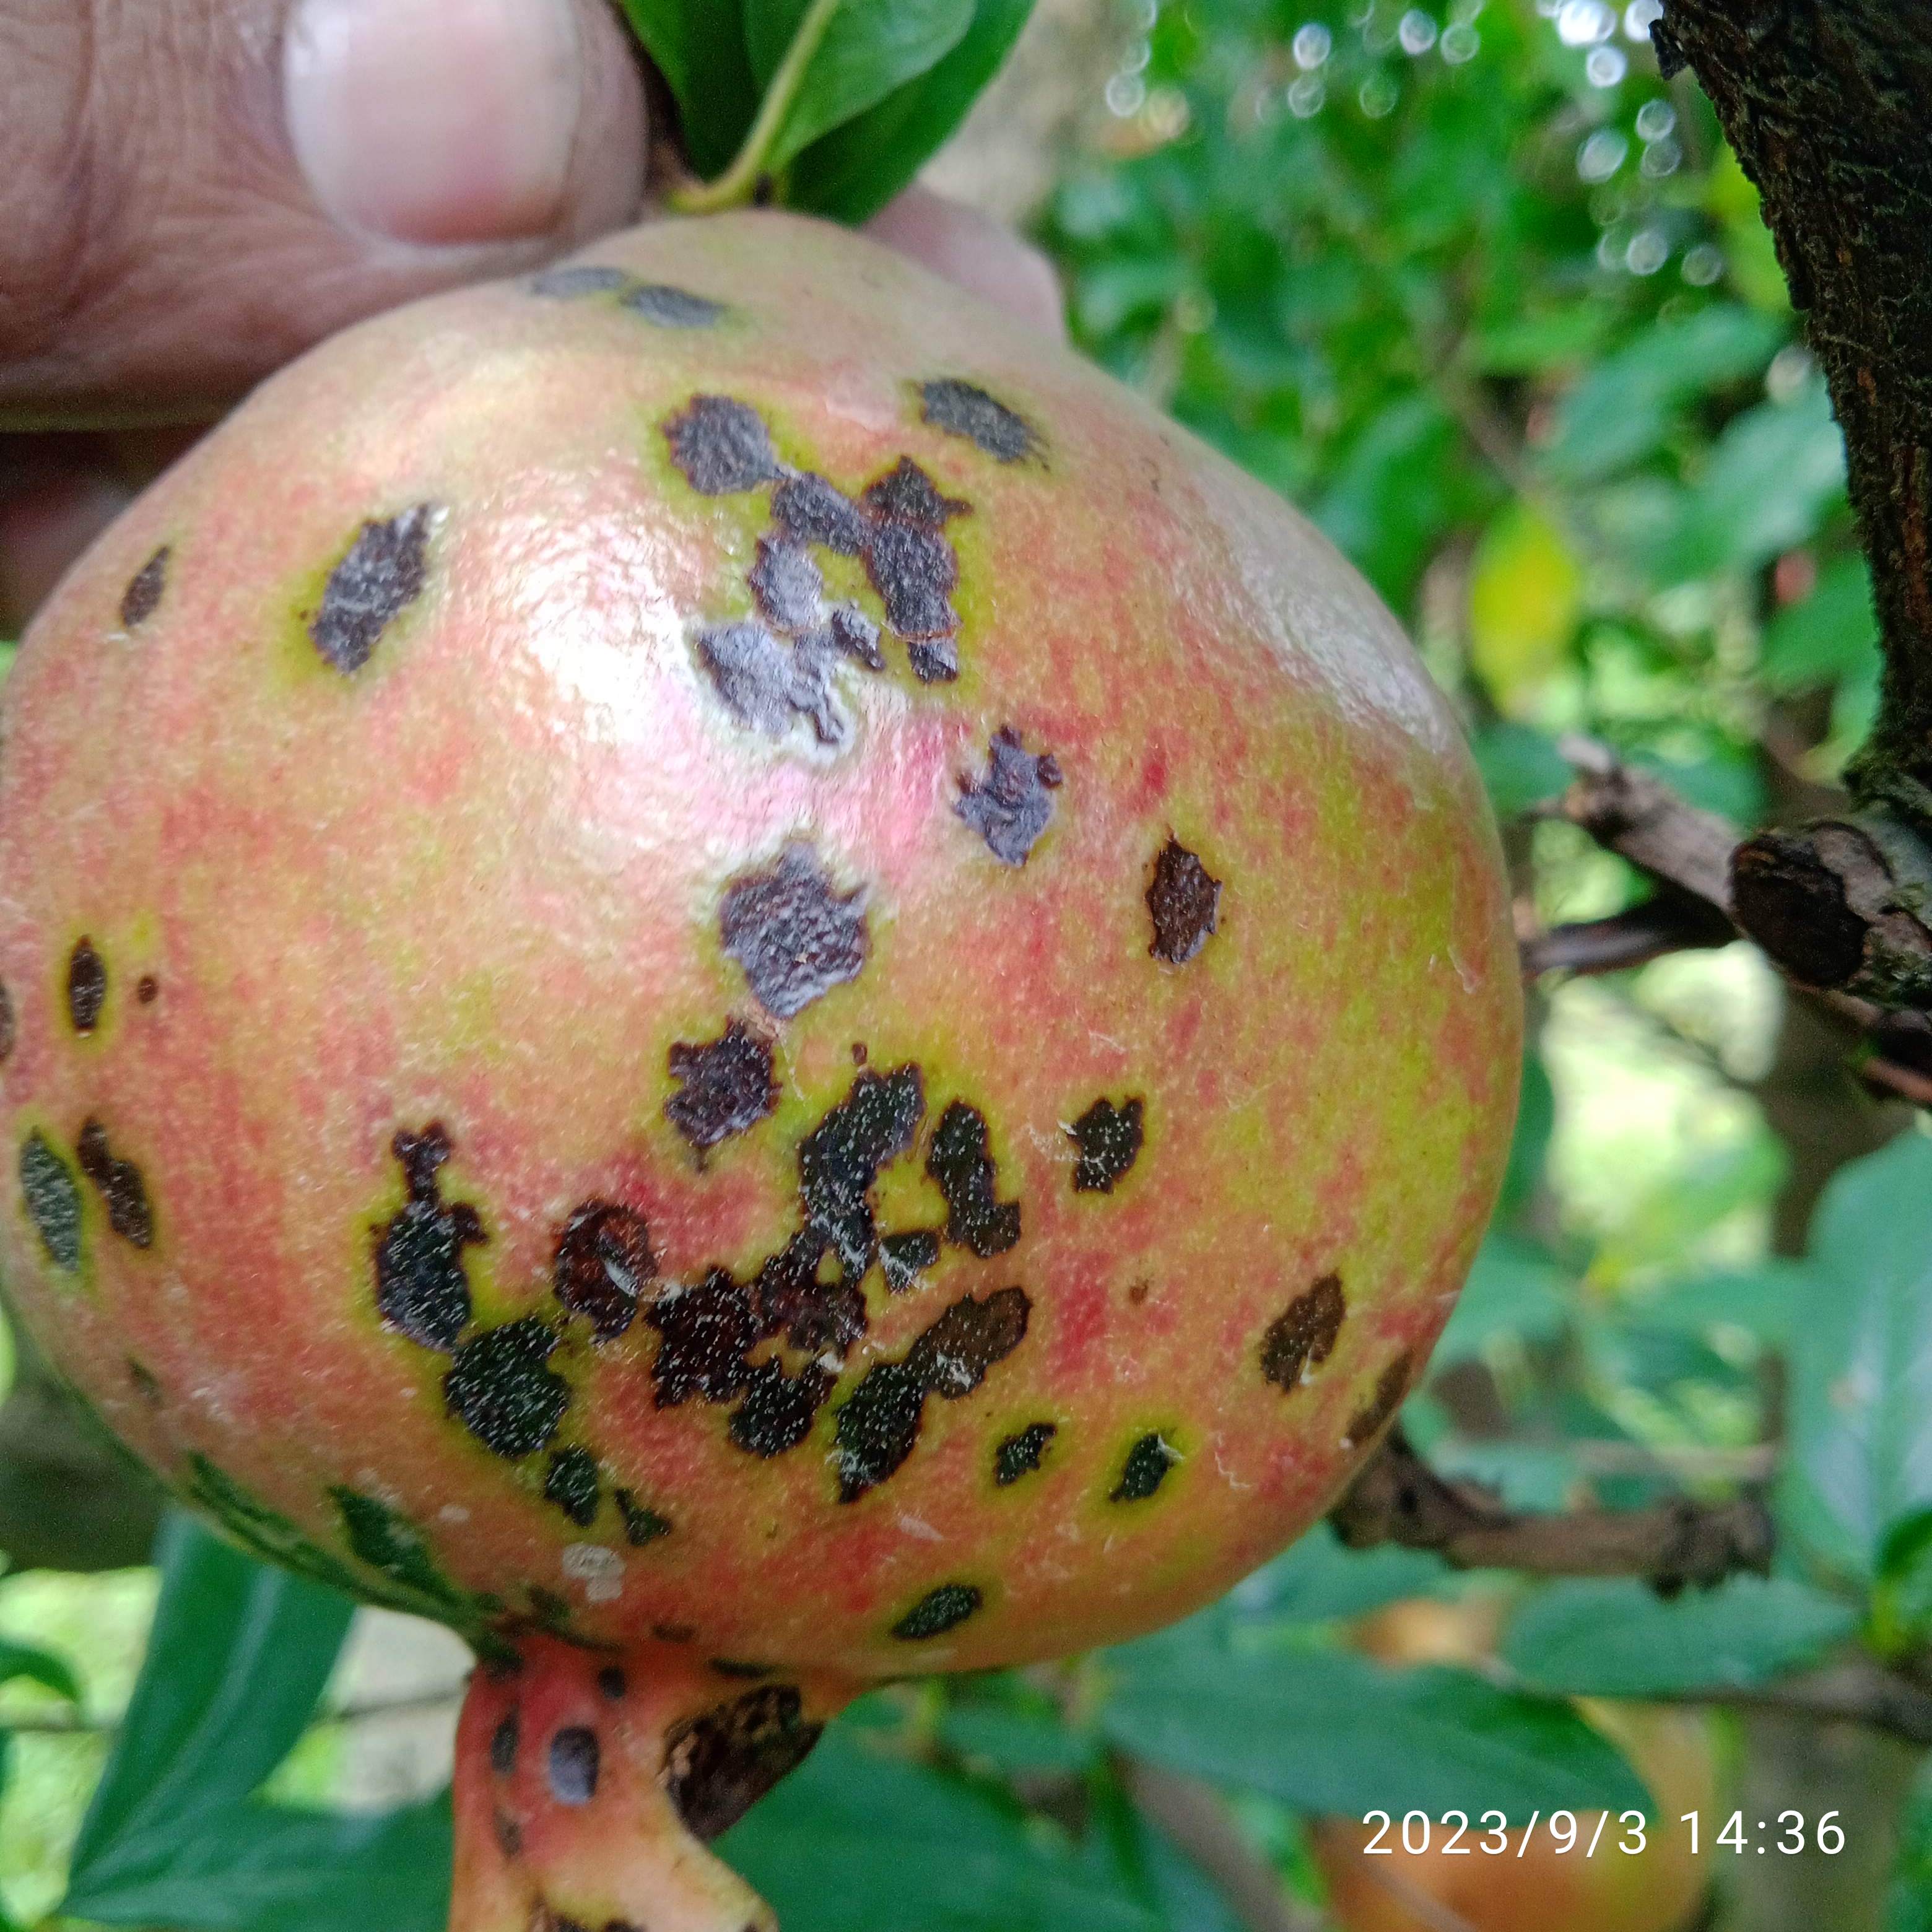
Label: Anthracnose